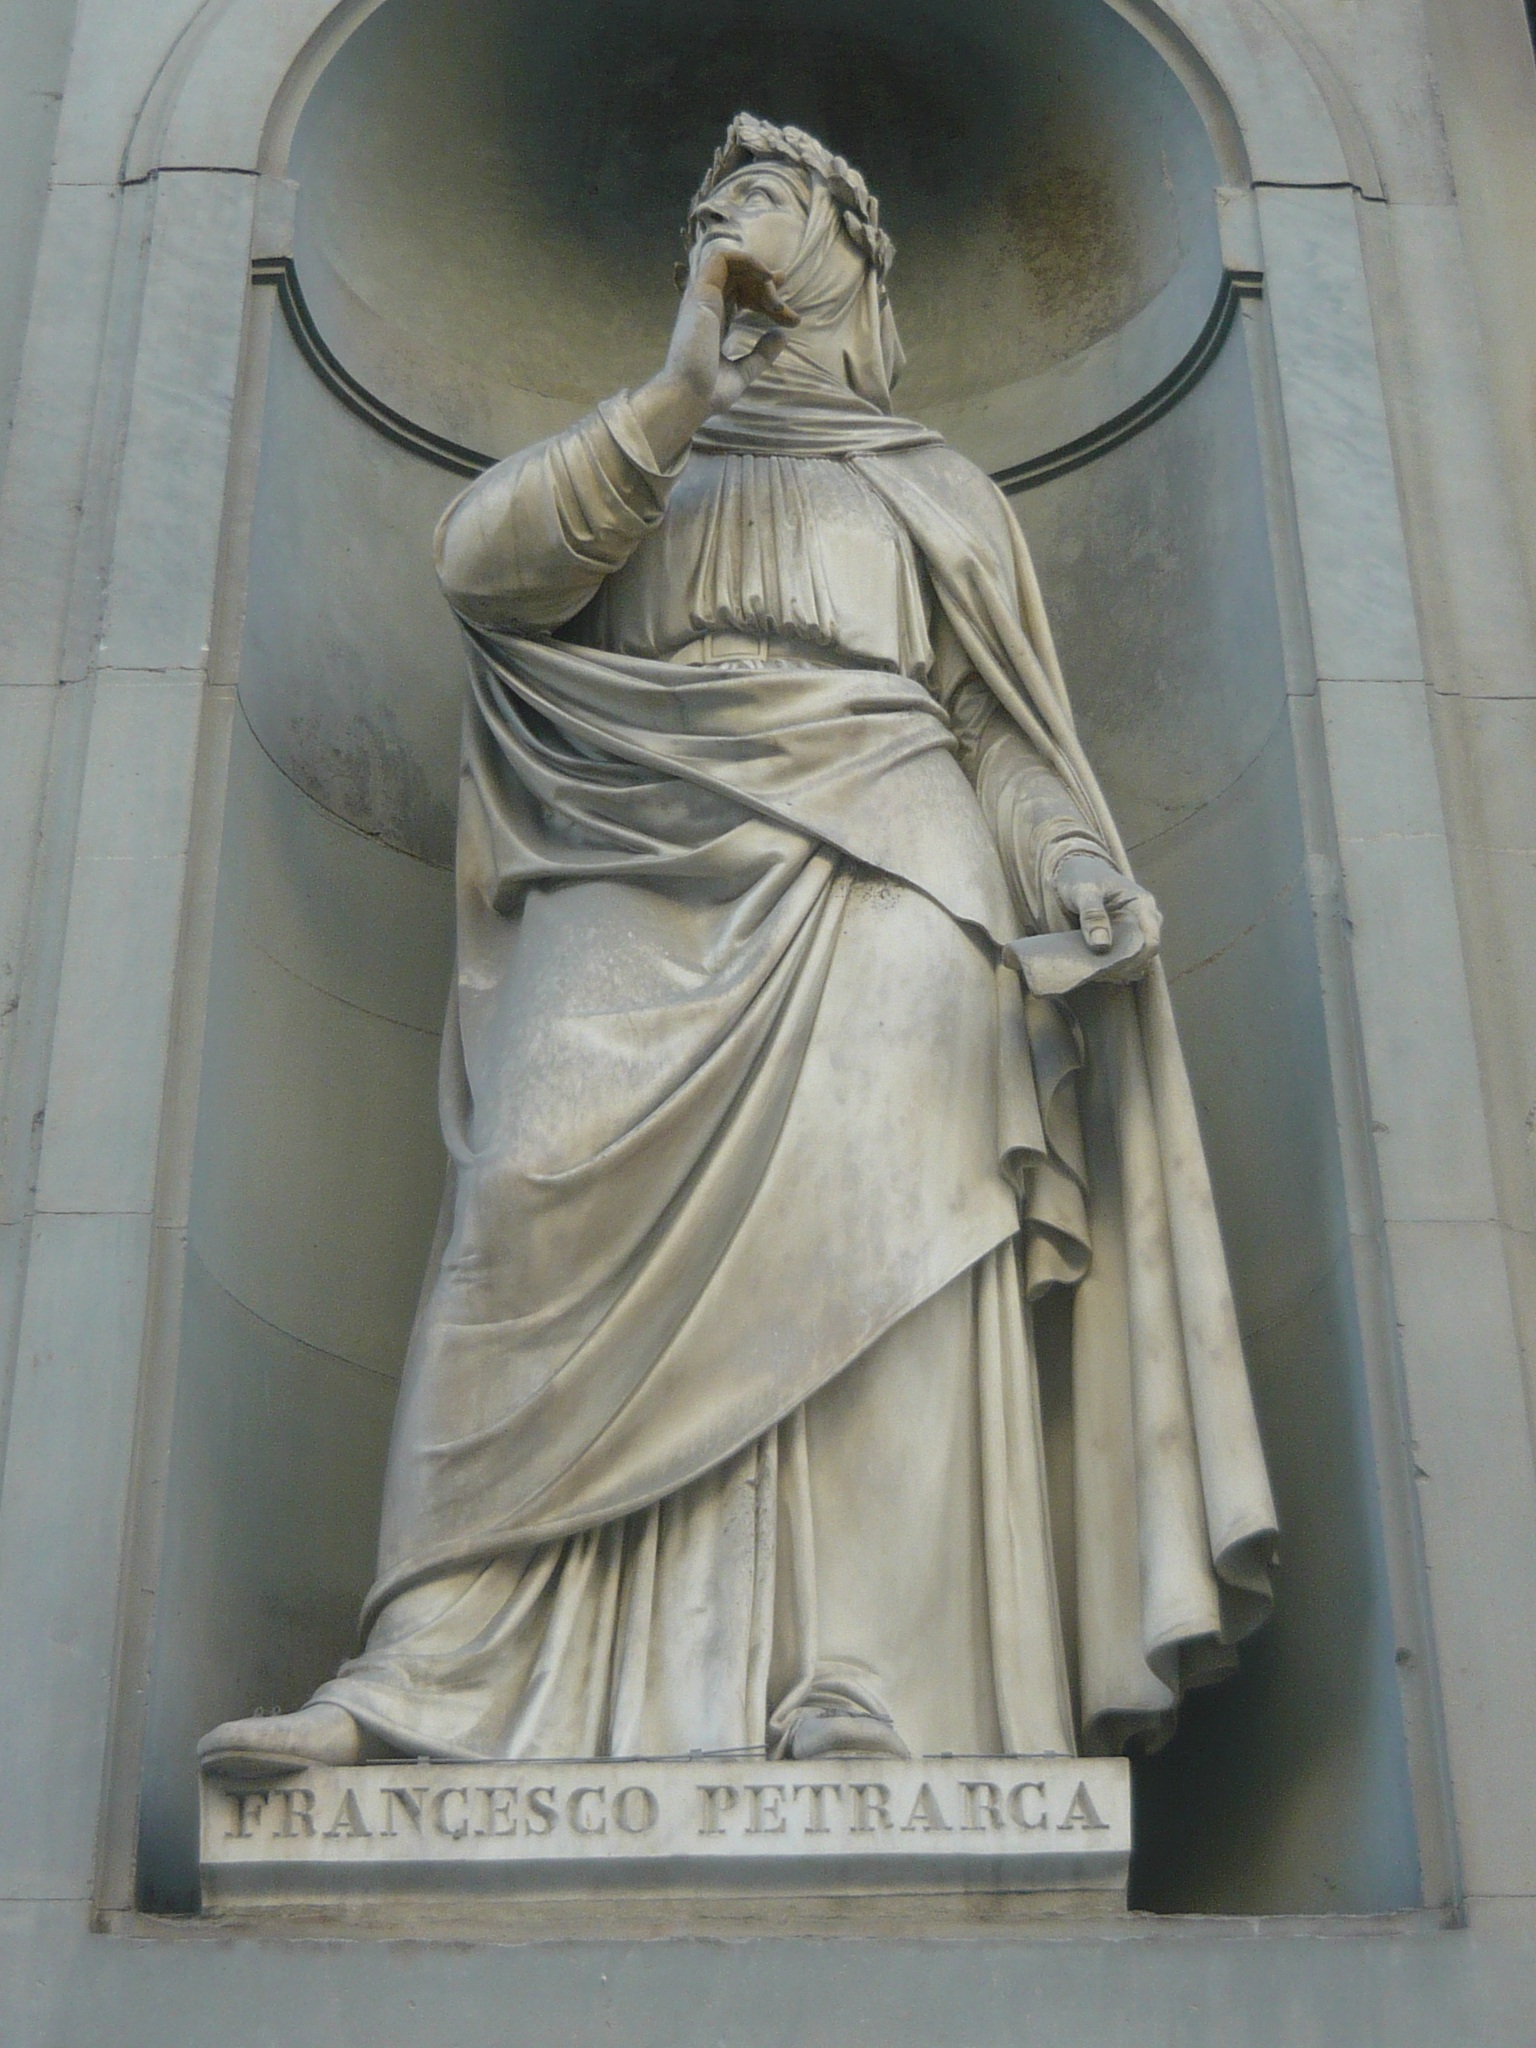
monument, statue, religion, italy, sculpture, art, temple, carving, florence, relief, italian, stone carving, ancient history, classical sculpture, petrarca